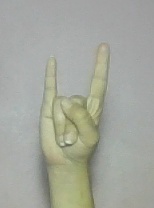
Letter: la